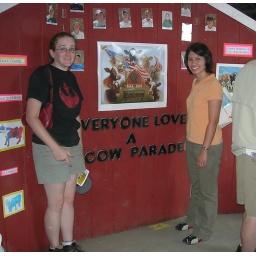
This display was in the young cow farmers barn. It was full of shiny cows and this fabulous display.